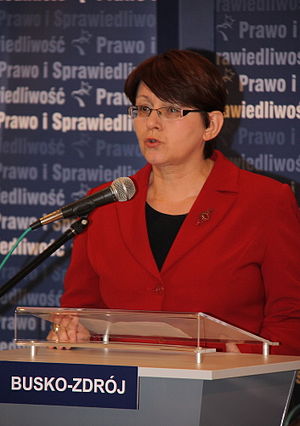
Grażyna Gęsicka
Grażyna Gęsicka
Grażyna Gęsicka var en polsk politiker som i perioden 2006-2007 var Polens minister for regional udvikling.